Inherent chirality

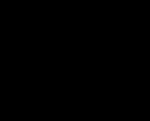
Inherently chiral paracyclophane, rendered chiral by the bromide substituent hindering rotation of the phenylene.

Some inherently chiral molecules contain chirality planes, or planes within a given molecules across which the molecule is dissymmetric. Paracyclophanes often contain chiral planes if the bridge across the phenylene unit is short enough, or if the phenylene contains another substituent, not in the bridge, that hinders rotation of the phenylene unit.